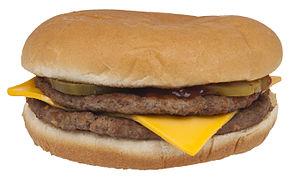
Un McDouble, en provenance de la chaîne de restauration américaine McDonald's.